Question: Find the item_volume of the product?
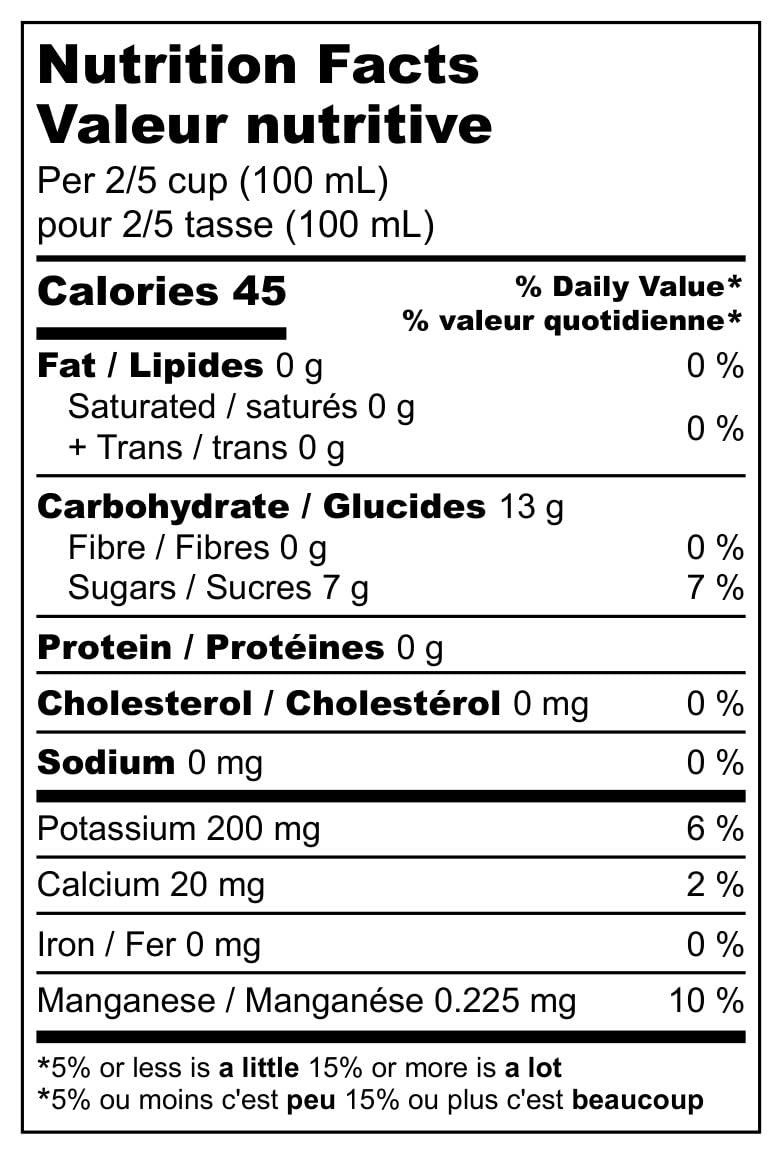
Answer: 100.0 millilitre